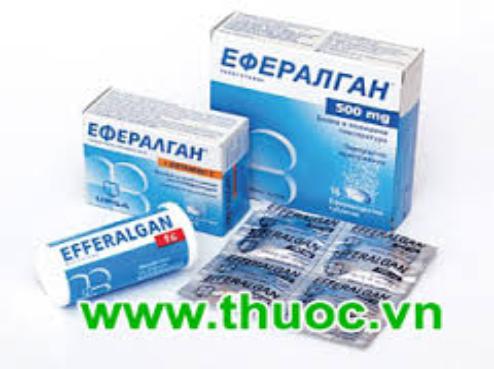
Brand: Efferalgan
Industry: Medical